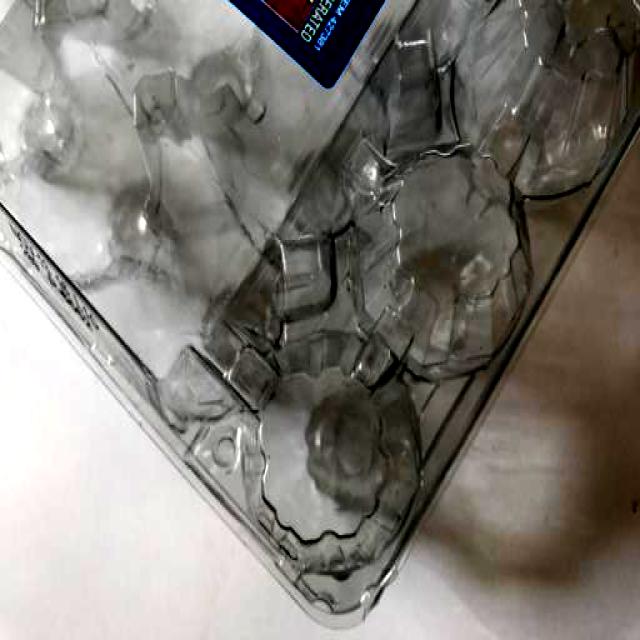
Label: Plastic